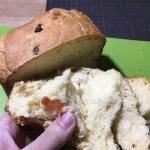
Label: trash